Advanced Placement exams

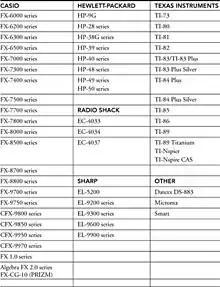
Allowed Calculators

As of 2022, AP students are allowed to use any of the approved calculators on tests that allow them, including some Casio, Texas Instruments, and Hewlett-Packard calculators.